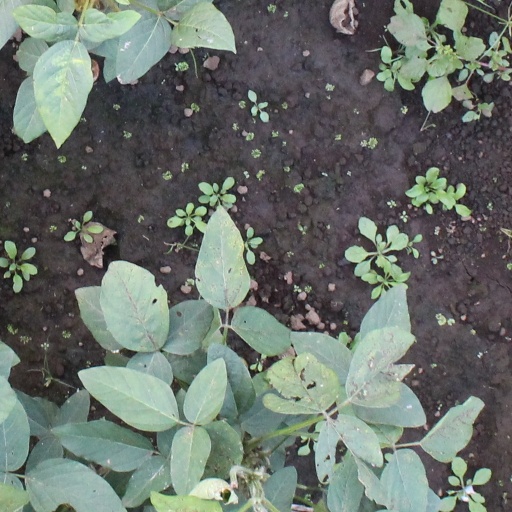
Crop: soybean